South African Class NG2 0-4-2ST

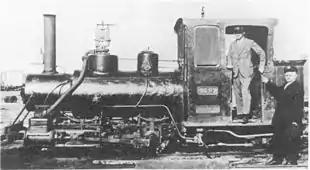
No. NG93 after rebuilding, without the saddle tanks

The two locomotives remained in SWA after the war. In 1920, they were both reboilered by the SAR using boilers supplied by Henschel and Son, and in the process they lost their saddle tanks. Since this modification effectively converted them to tankless tank locomotives, they were equipped with timber-bodied two-axle tenders to carry their water and additional coal.